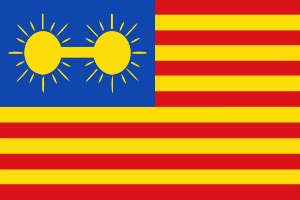
Panamas flag / Tidligere design
Panamas første foreslåede flag fra 1903
Panamas flag blev designet af Maria Ossa de Amador. Det har været i officiel brug som national- og statsflag siden 4. juni 1904.